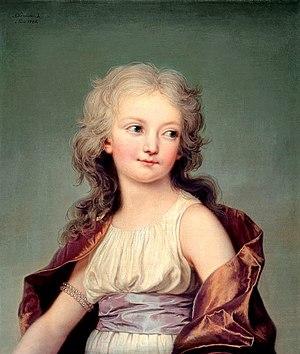
Madame Royale est une biographie de Marie-Thérèse de France, fille de Louis XVI, publiée par l'historien français André Castelot en 1949 dans sa première édition.